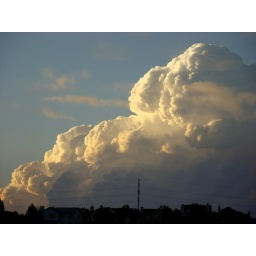
A thunderhead cloud rising in the distance while we were flying kites in the park.